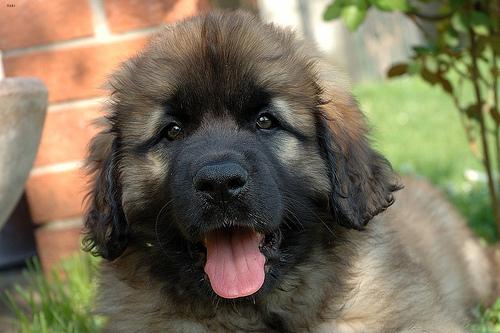
Breed: leonberger